Armed Forces of the Republic of Uzbekistan

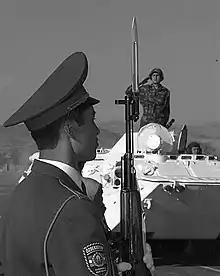
Ceremonies marking the end of "CENTRAZBAT '97" exercises in Chirchik. Notably, the Uzbek Latin alphabet can be observed here, as for example in O'zbekiston.

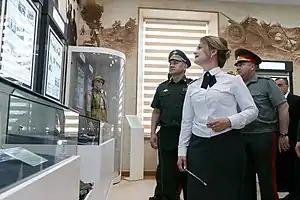
Sergey Shoigu at the academy of the armed forces in 2018

The government has accepted the arms control obligations of the former Soviet Union, and acceded to the Nuclear Non-Proliferation Treaty as a non-nuclear state. It has also supported an active program by the U.S. Department of Defense Defense Threat Reduction Agency in western Uzbekistan (Nukus and the biological warfare test laboratory on Vozrozhdeniye Island).